Kent station (Sound Transit)

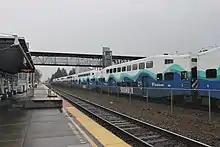
A northbound Sounder train towards Seattle King Street at Kent station

The budget for Kent station was originally set at $12 million, but was increased to $25 million in July 1999 to accommodate the proposed 680-stall parking garage. The station and garage site was occupied by a feed mill and hardware store, which were relocated after settling a condemnation lawsuit with Sound Transit for $1.85 million the following month. Gary Merlino Construction was awarded a $3.66 million contract to construct the station, leaving the garage and bus station to be completed in later project phases. Groundbreaking on Kent station was celebrated on October 20, 1999.